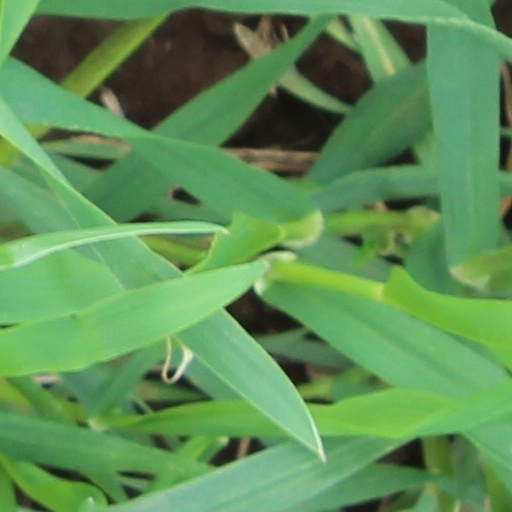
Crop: wheat